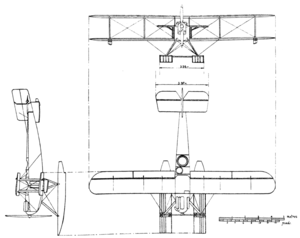
Le Fairey III est une famille d'avions biplans de reconnaissance britanniques qui ont connu une longue durée en service dans des versions tant terrestres que marine construits par la société Fairey Aviation. Le premier vol a eu lieu le 14 septembre 1914 ; des exemplaires étaient encore utilisés lors de la Seconde Guerre mondiale.